Ron Perlman

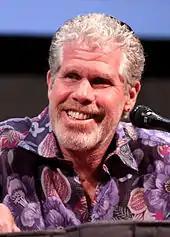
Perlman at San Diego Comic-Con in July 2011

Perlman also has a successful career as a voice actor. He has portrayed characters in numerous video games and animated series, and done voice-over work for television commercials. These include Casper High English teacher and vice-principal Mr. Lancer in "Danny Phantom", "Mickey Kaline" in "Hey Arnold!", The Lich in "Adventure Time", Kurtis Stryker in "", Justice in "Afro Samurai" and various characters in DC Comics based series such as the villainous Slade, a version of DC character Deathstroke in the "Teen Titans" animated series and again in "", Clayface in "" and "The New Batman Adventures", Jax-Ur in "", Orion in "Justice League" and "Justice League Unlimited" (the former in which he reprised his role as Clayface as well as voicing Orion), Sozin in "", several villains (Killer Croc, Rumor, and Bane) in "The Batman", Doctor Double X in "", and Sinestro in ". "In addition, he served as the narrator for "1000 Ways to Die" from 2009 to 2012.